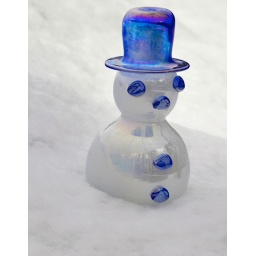
almost vase-like iridescent glass bottle with cobalt blue lid in the snow